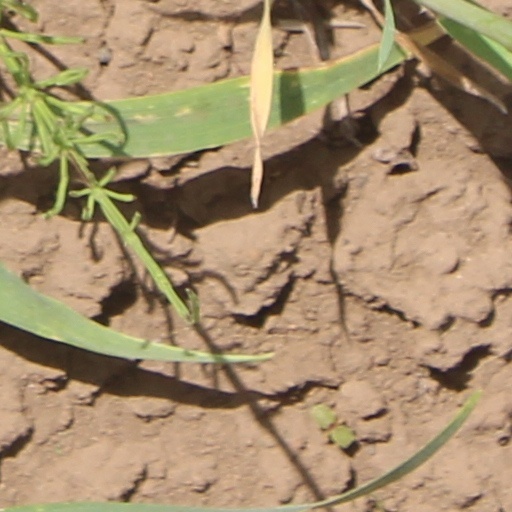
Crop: wheat